Timeline of the COVID-19 pandemic in Quebec

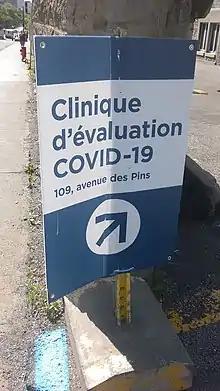
Screening clinic at Hôtel-Dieu hospital

November 19 – Premier Legault announces that restrictions will be loosened for Christmas. Specifically, private gatherings of up to 10 people will be permitted from December 24 to December 27. However, he also announces that restrictions in red zones will be extended to January 11, 2021.